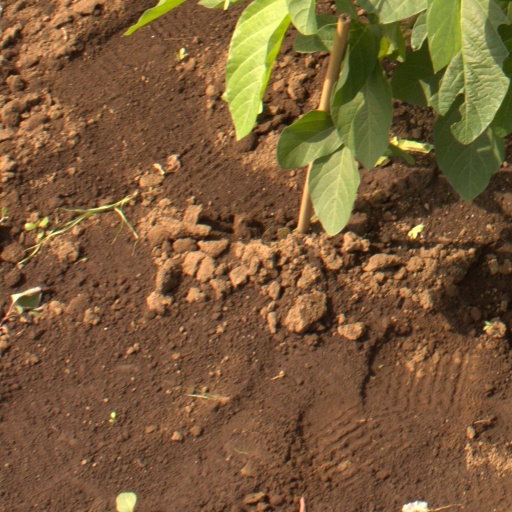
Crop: soybean